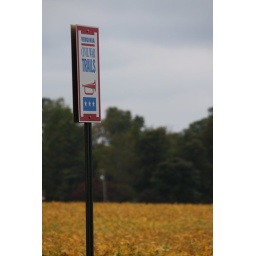
the battle of. sign in front of a field opposite the marker.